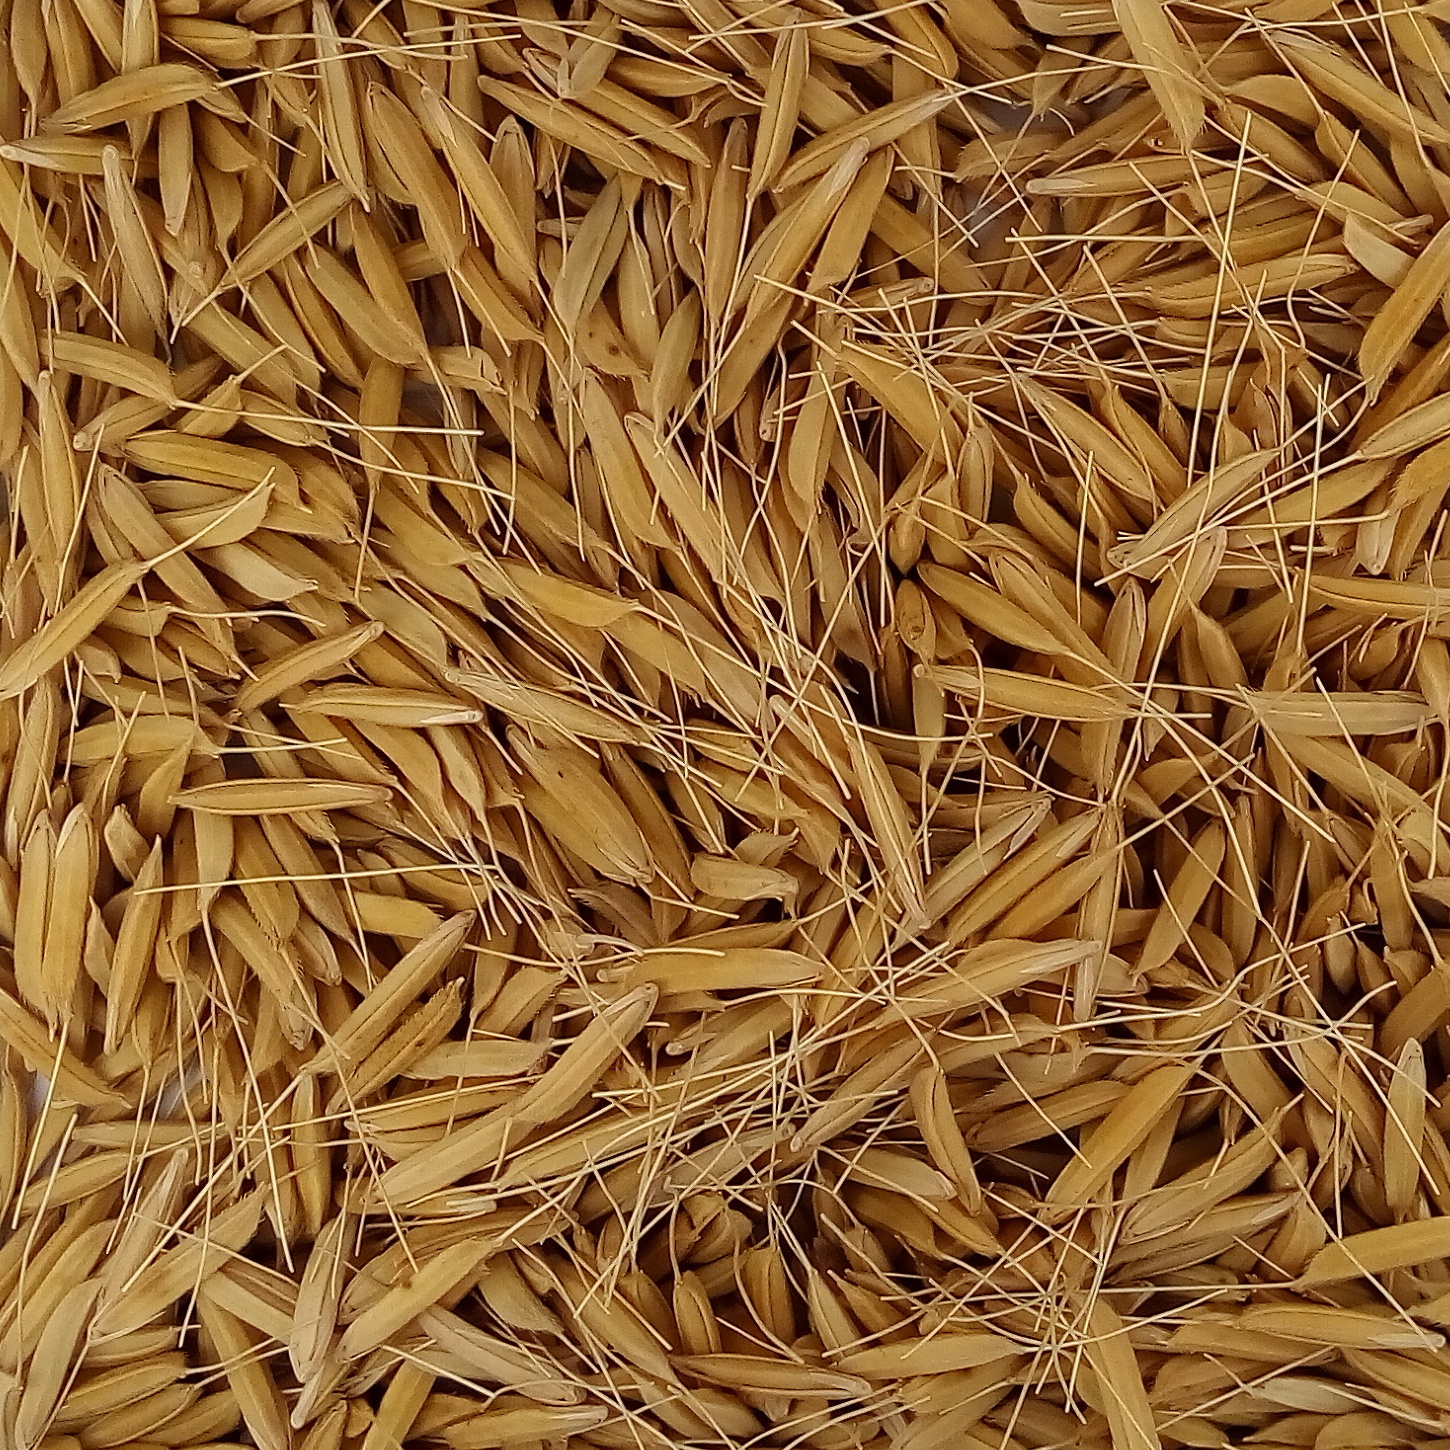
Rice seed variety: 1637